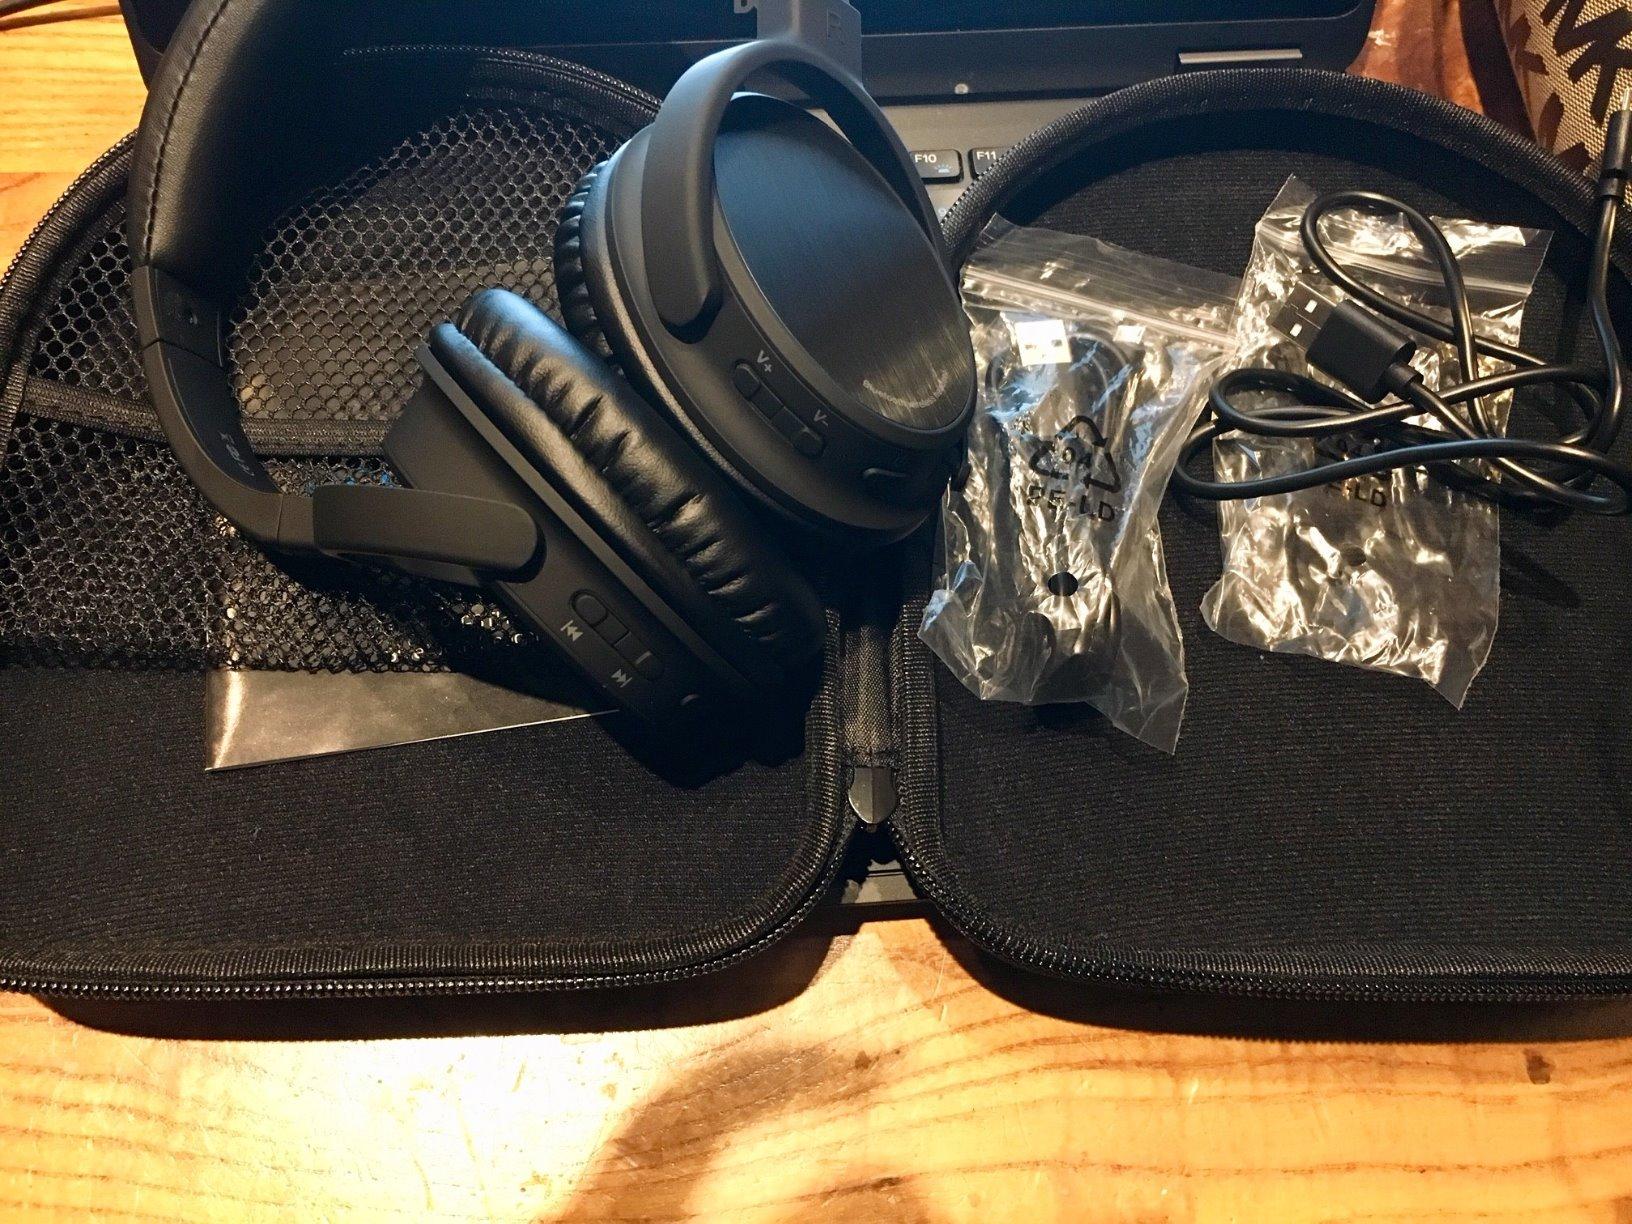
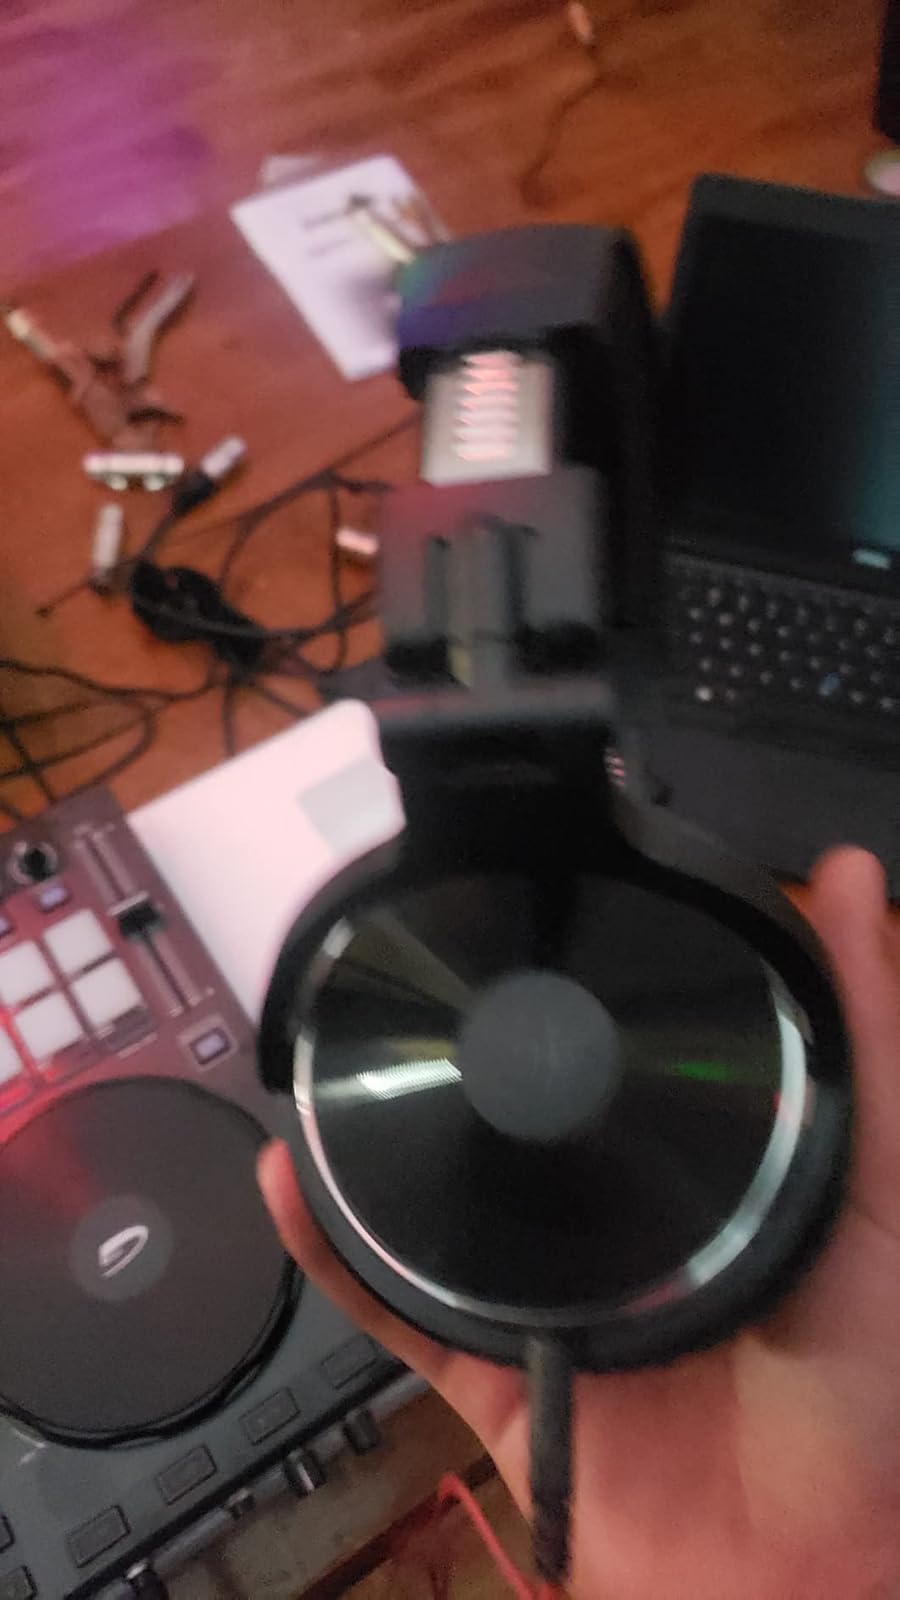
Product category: headphones
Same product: no